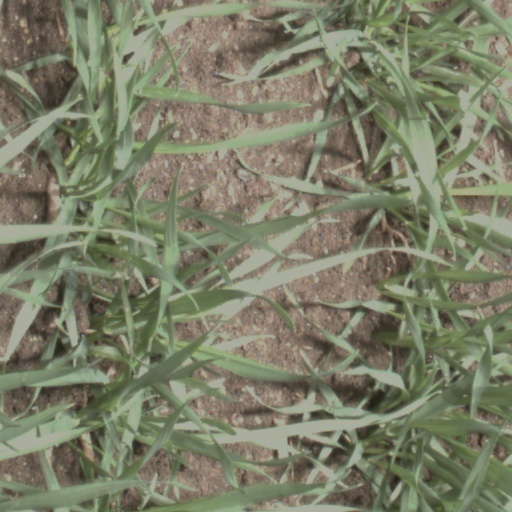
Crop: wheat